Struma Glacier

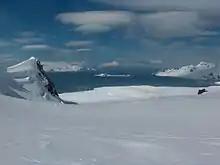
Struma Glacier with Sliven Peak on the left and Zlatograd Rock on the right, Moon Bay with Half Moon Island, and Greenwich Island (left) and Burgas Peninsula (right) in the background.

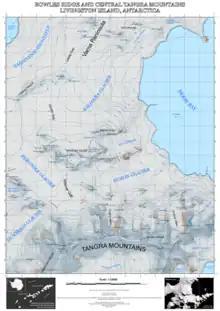
Topographic map of Bowles Ridge and central Tangra Mountains featuring Struma Glacier

Struma Glacier is a glacier in eastern Livingston Island in the South Shetland Islands, Antarctica situated south of lower Kaliakra Glacier and north of Huron Glacier. Bounded by Melnik Ridge to the north, Yankov Gap to the west and Bowles Ridge to the south, it is 4.8 km long and 1.5 km wide, and flows eastwards into Moon Bay south of Sindel Point.